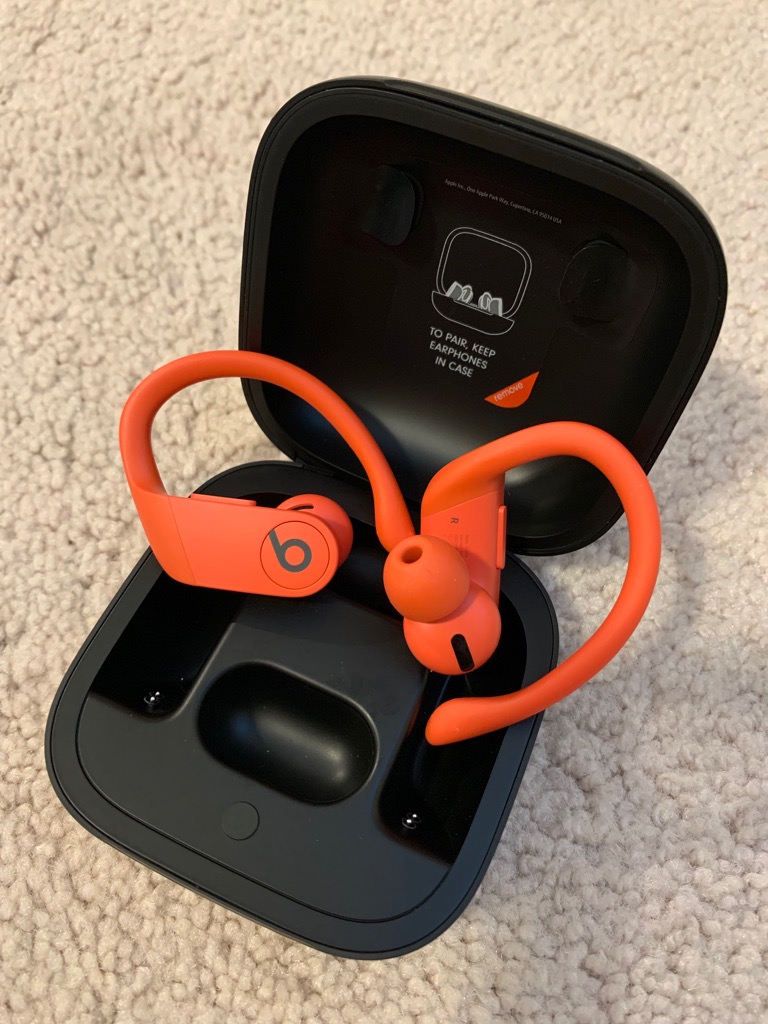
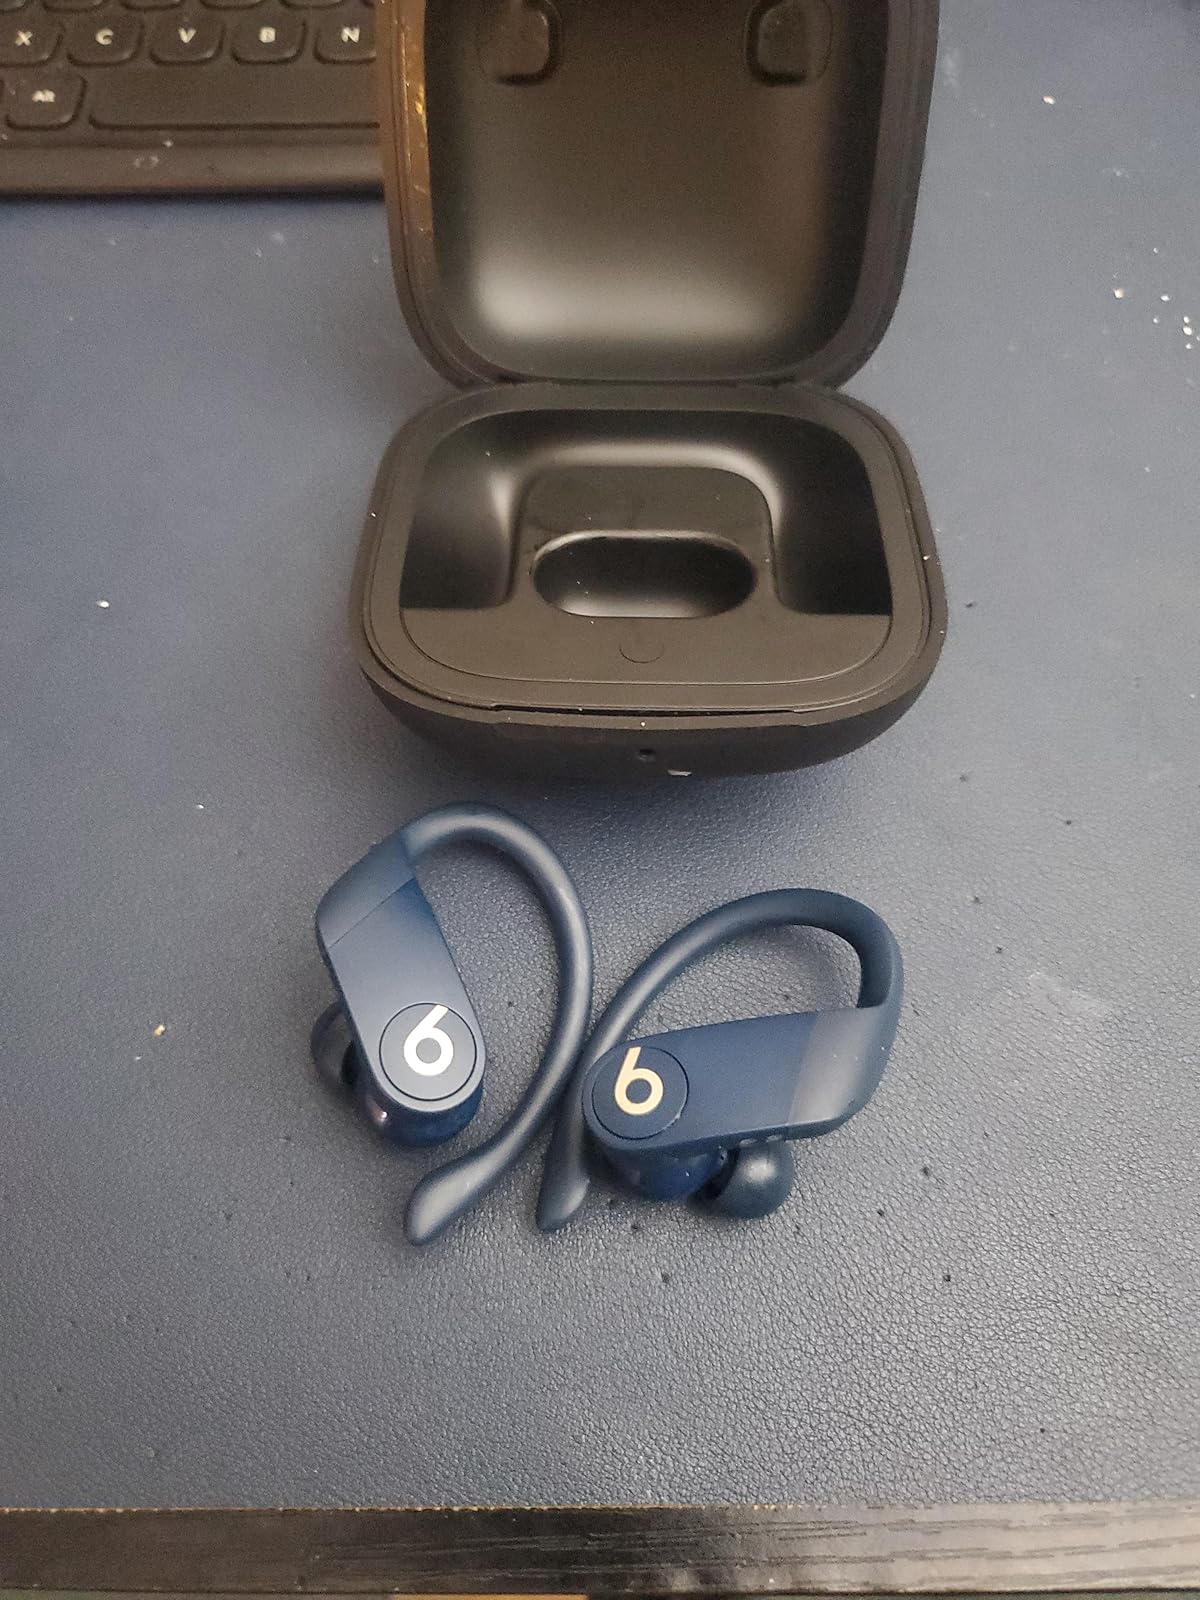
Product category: earbuds
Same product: no